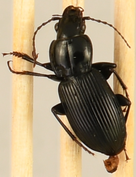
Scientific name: Pterostichus novus
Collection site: Steigerwaldt-Chequamegon NEON (STEI), plot STEI_003